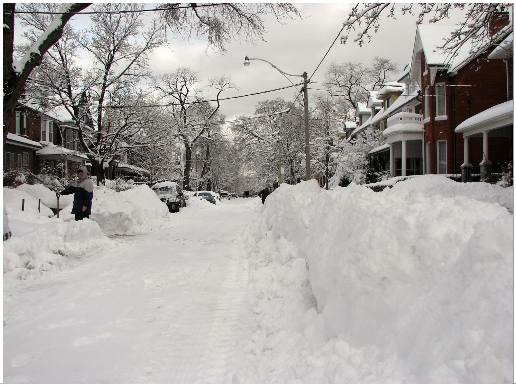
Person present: No